Anzani 3-cylinder fan engines

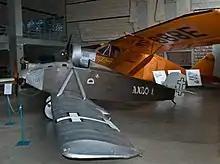
30 HP Anzani Y powered ANBO-I at Lithuanian Aviation Museum

The restored and flyable Blériot XI, with French Blériot factory serial number 56 and registry number "N60094" at Old Rhinebeck Aerodrome uses one of these Anzani three-cylinder "true radial" engines for its straight-line, short distance "hop" flights. Another Blériot XI, with British registration "G-AANG" and said to be only three weeks older than the Old Rhinebeck example, is allowed to fly similar short 'hops' at the Shuttleworth Collection. Its original "fan-type" Anzani three-cylinder engine is thought to be the oldest airworthy aircraft engine in the world. A 1910 Deperdussin monoplane that is also restricted to straight 'hops' uses a 'Y'-type Anzani engine.